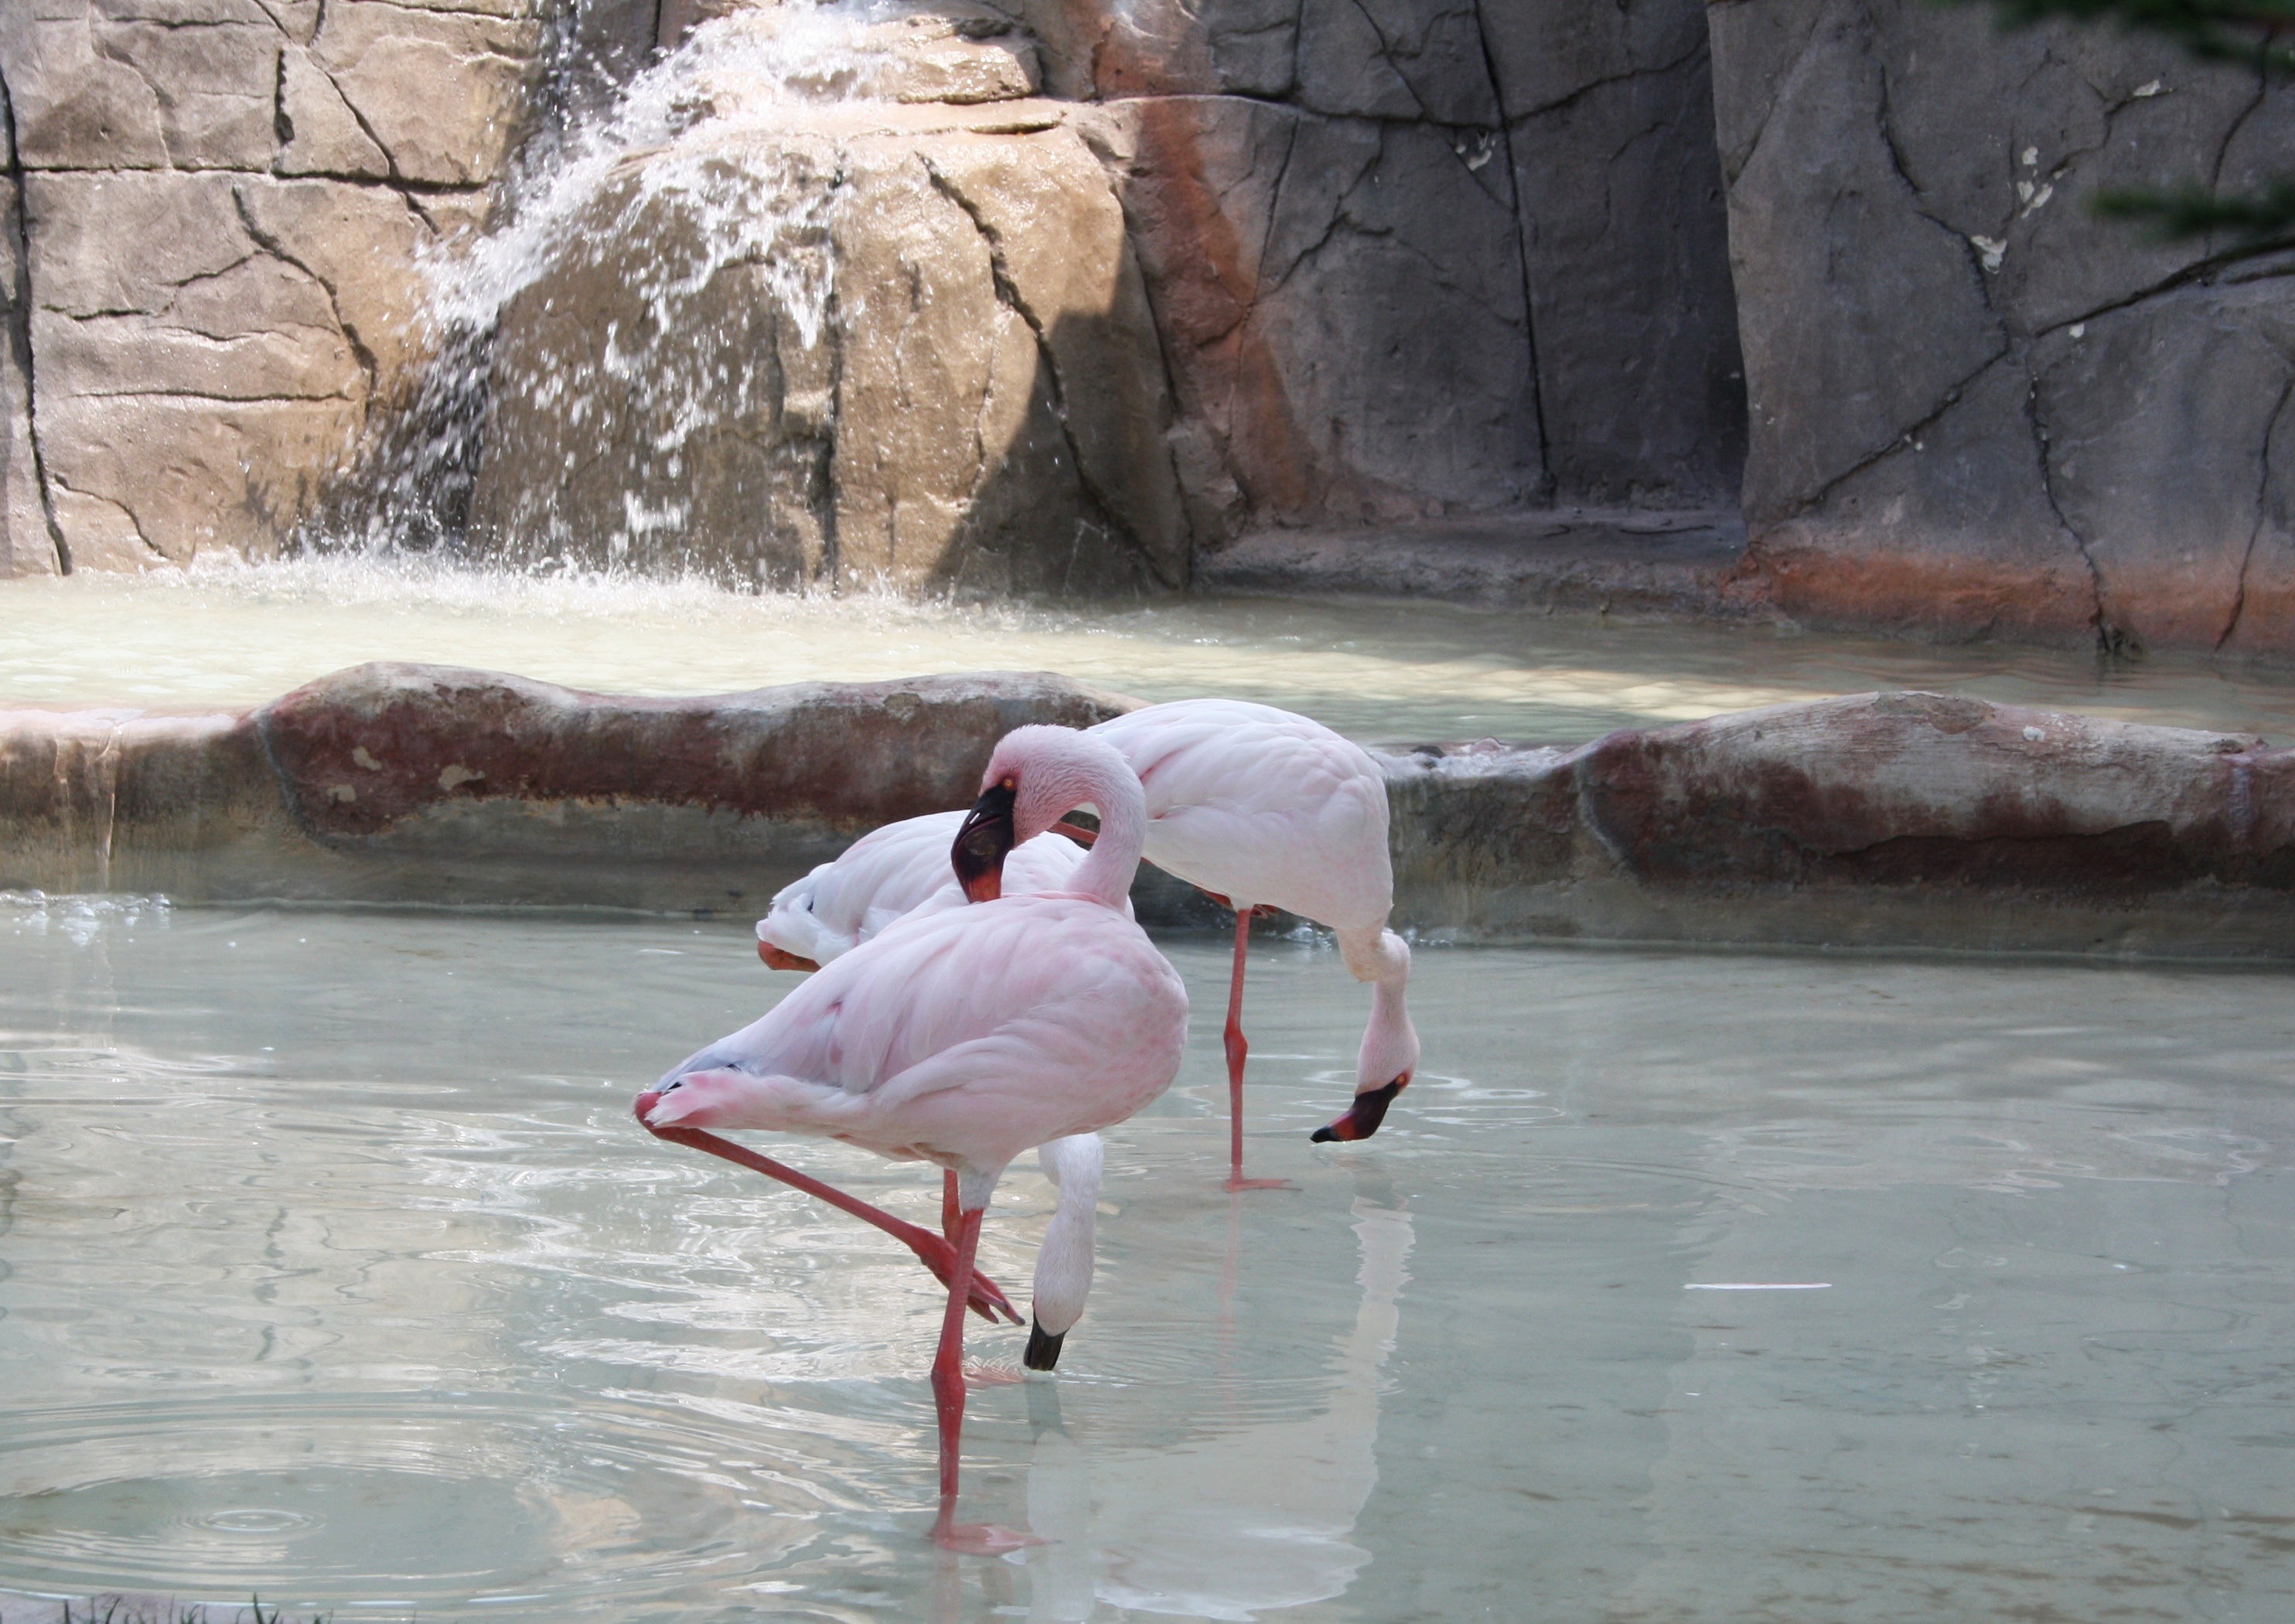
water, nature, bird, animal, zoo, park, flamingo, animals, water bird, flamingos, natural park